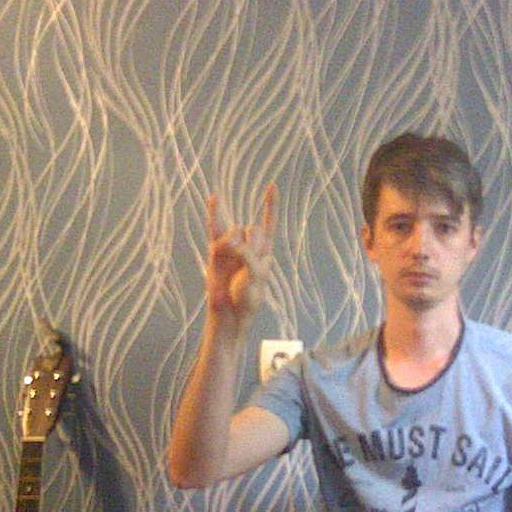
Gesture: rock